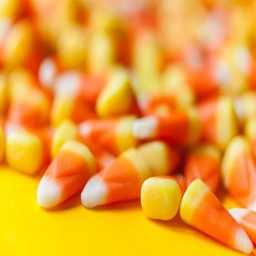
the most popular candy in every state